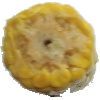
Label: Corn 1